Learning curve

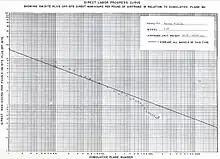
Learning curve of the production of B-29 airframes at the Boeing Wichita division during WWII

A learning curve is a graphical representation of the relationship between how proficient people are at a task and the amount of experience they have. Proficiency (measured on the vertical axis) usually increases with increased experience (the horizontal axis), that is to say, the more someone, groups, companies or industries perform a task, the better their performance at the task.